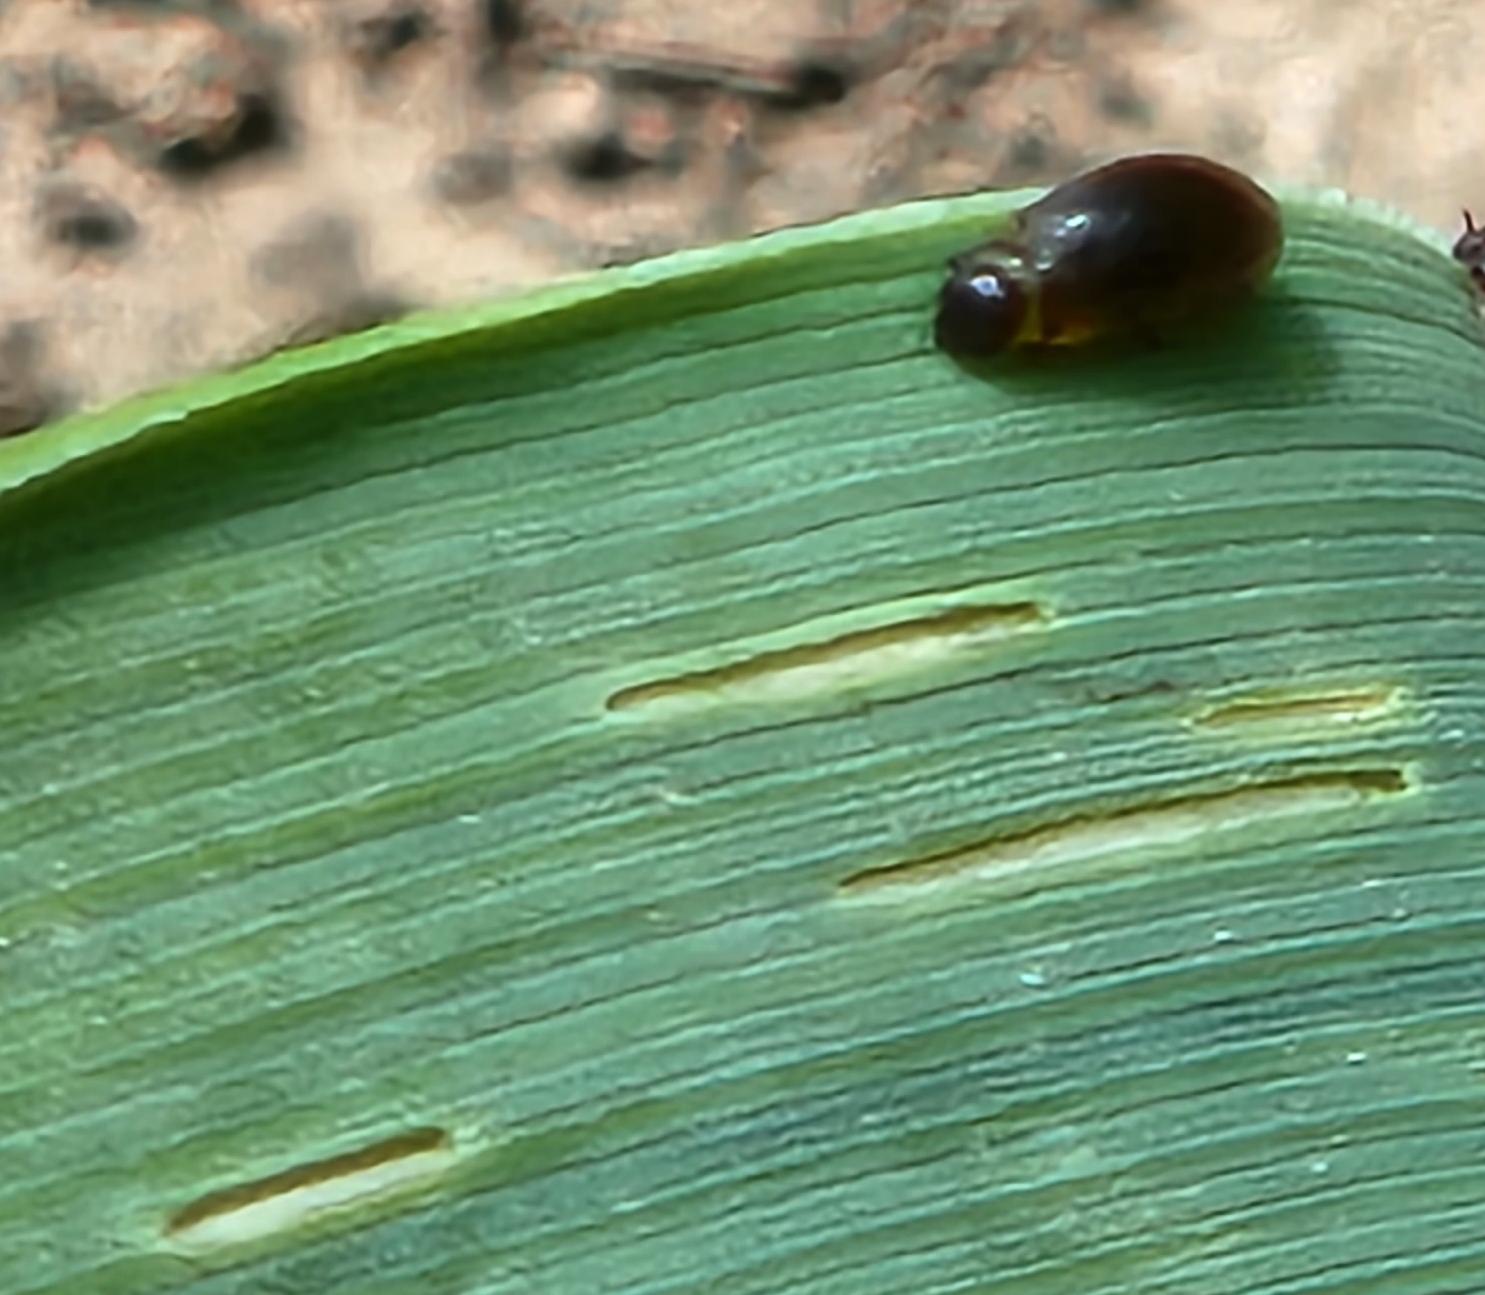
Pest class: cereal_leaf_beetle